State visit by Xi Jinping to the United Kingdom

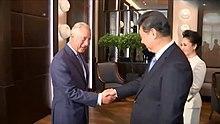
Xi with Charles (then Prince of Wales)

The 2015 Xi Jinping United Kingdom visit, from 19 to 23 October 2015, was the first state visit of Xi Jinping to the United Kingdom. It also was the Chinese paramount leader's first visit to the United Kingdom since 2005 and the second Chinese state leader to visit the UK after Chinese Premier Li Keqiang's visit between 16 and 19 June 2014. During the visit, Xi met Queen Elizabeth II and Prime Minister David Cameron, and also visited Manchester City F.C.